Mama Turns 100

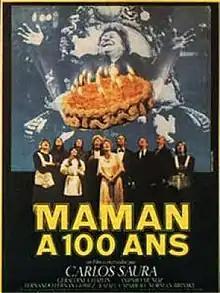
Theatrical release poster

Mama Turns 100 is a 1979 Spanish comedy film written and directed by Carlos Saura. The film is a comedy sequel of the drama "Ana and the Wolves" directed by Saura in 1973. It was nominated for the Academy Award for Best Foreign Language Film at the 52nd Academy Awards.